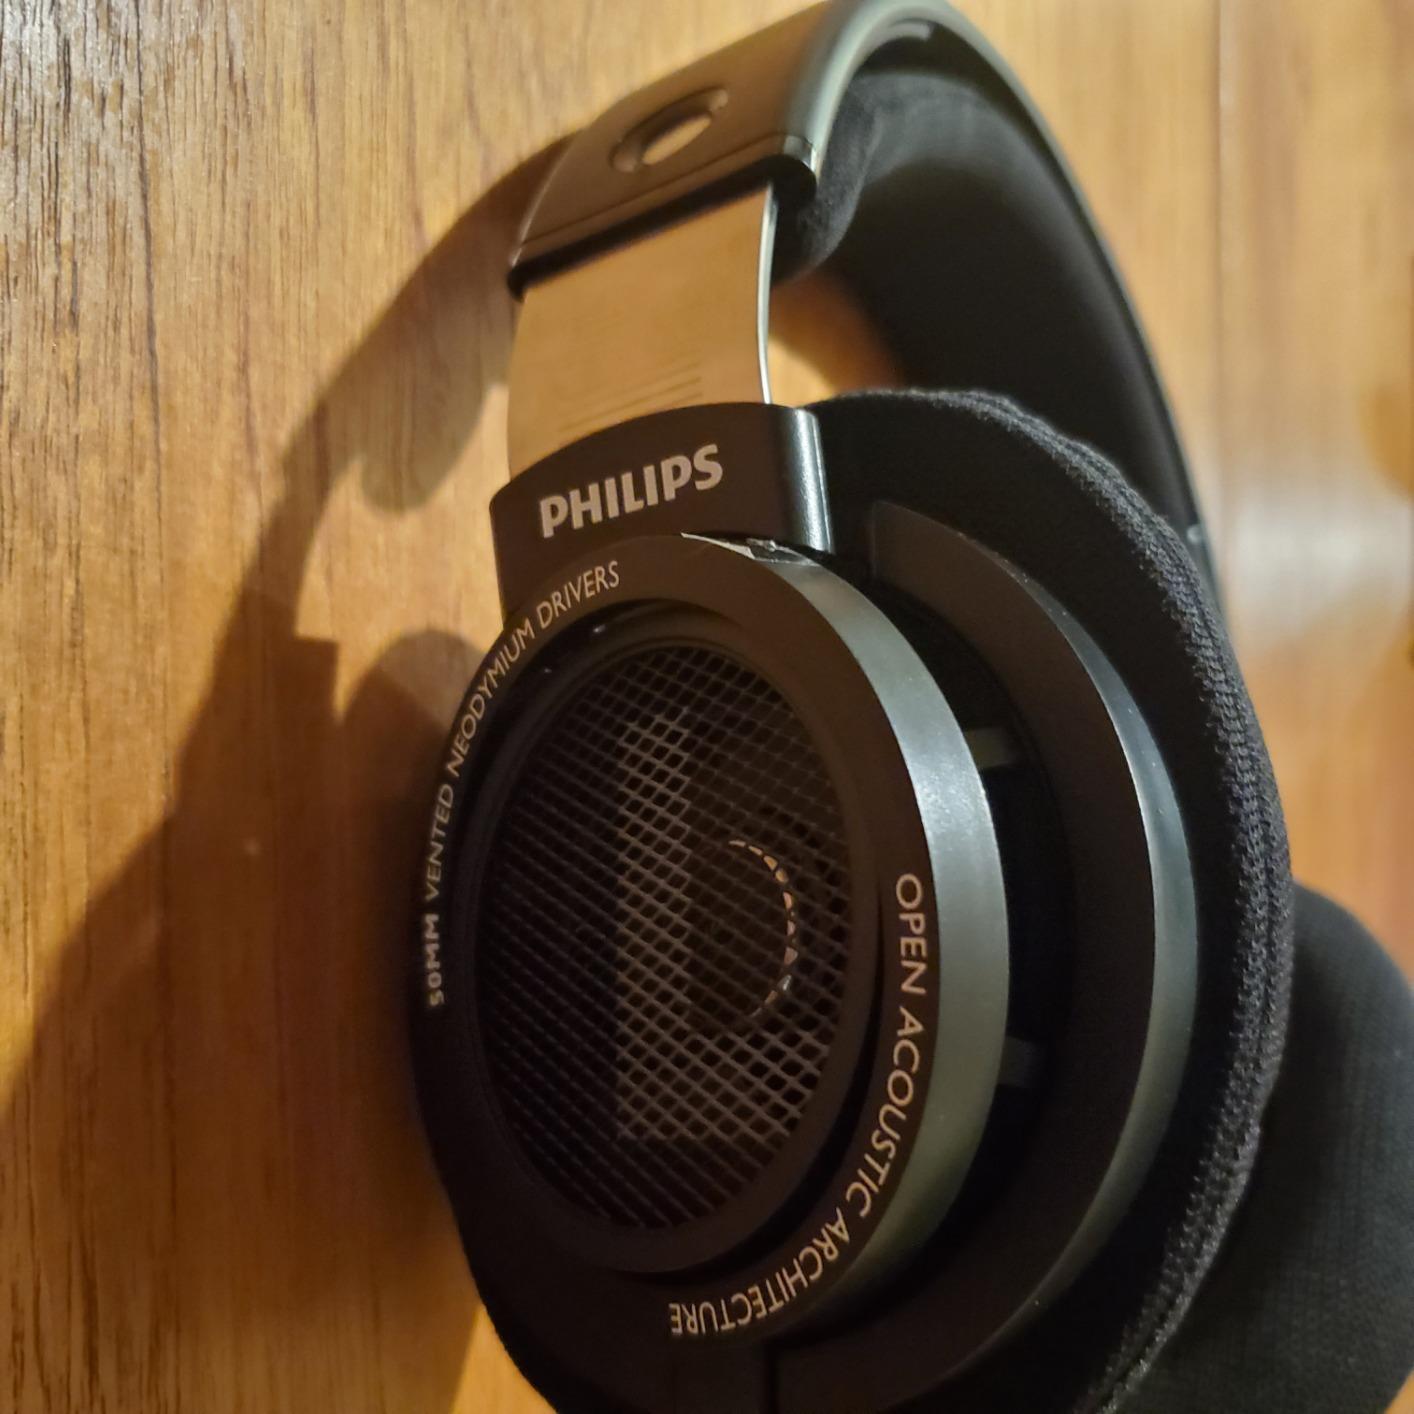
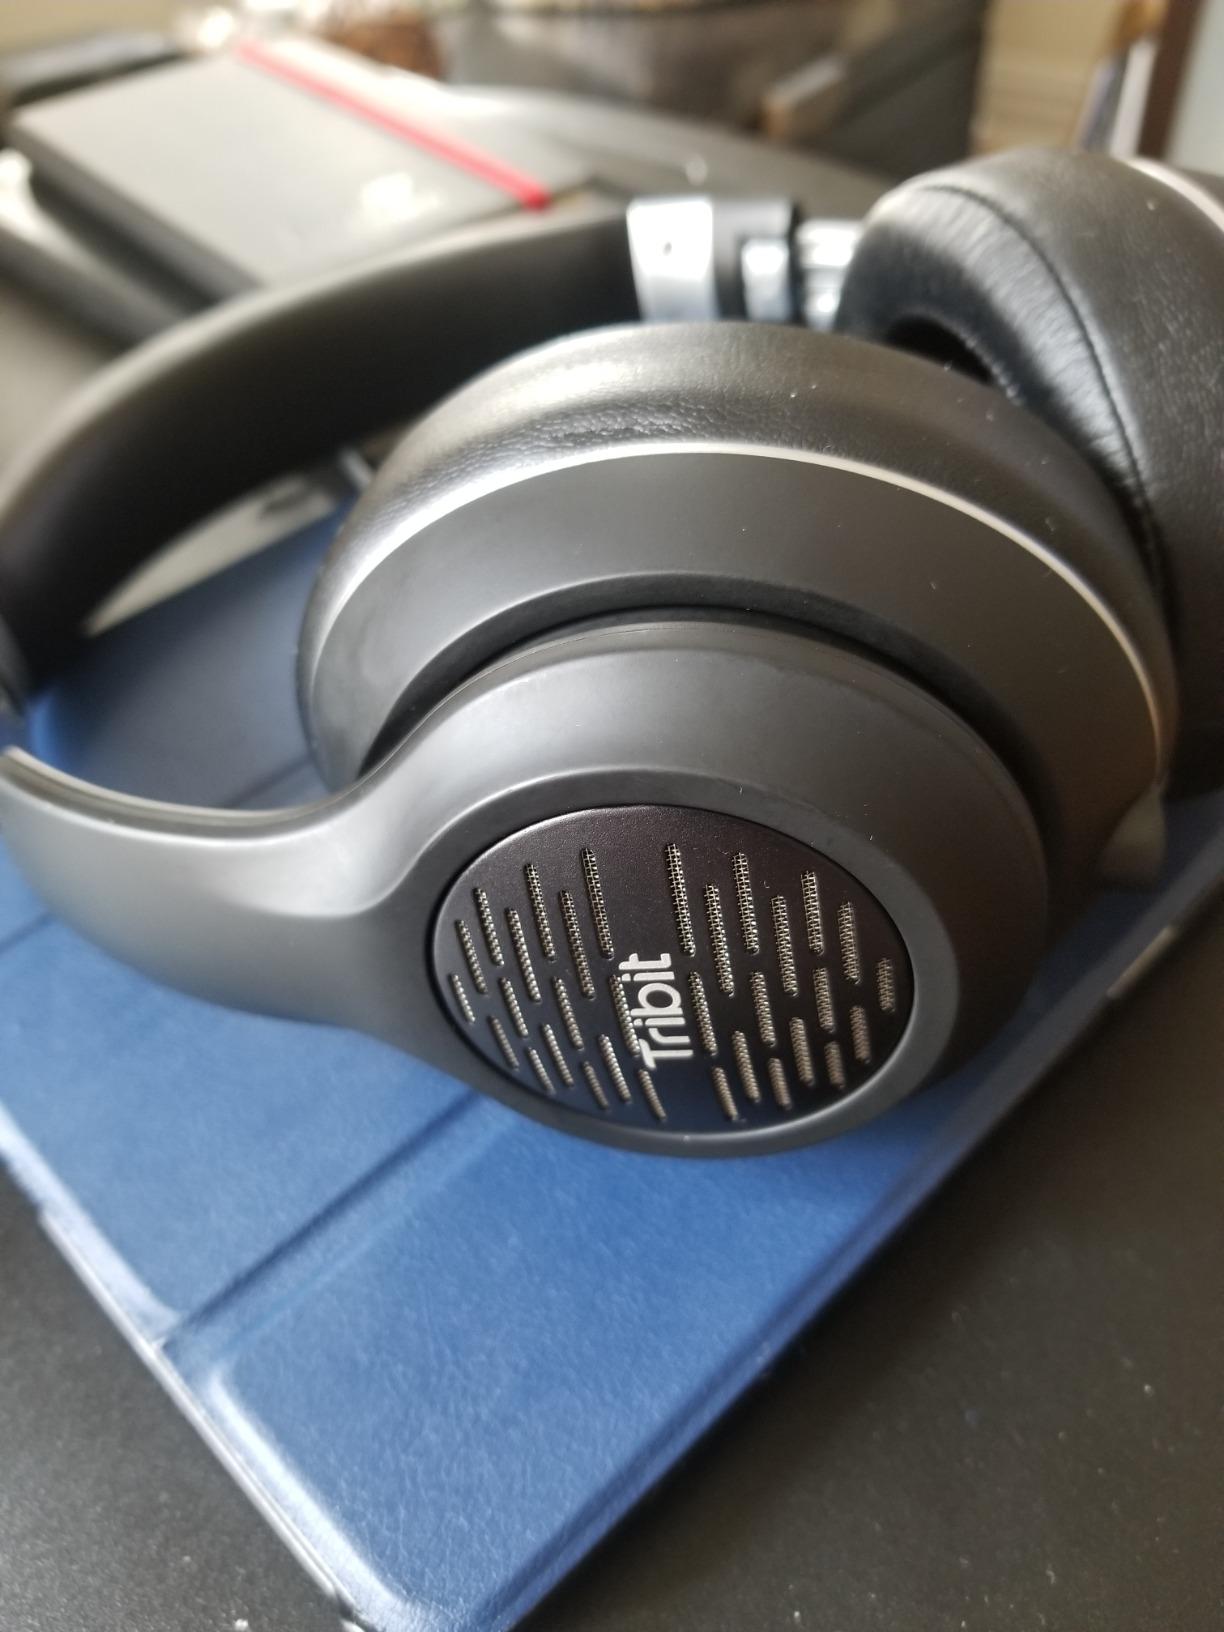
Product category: headphones
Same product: no